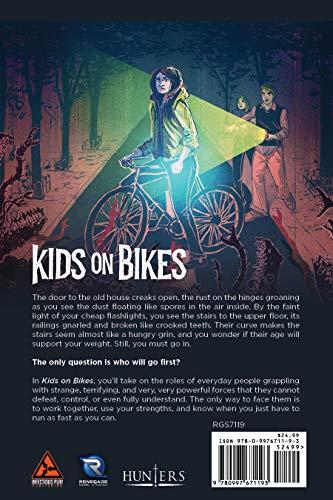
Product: Kids on Bikes Roleplaying Game Core Rule Book
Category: Toys & Games | Games & Accessories | Board Games
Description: Rules for Communally Controlled Powered Characters.
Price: $17.82
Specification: ProductDimensions:8x6x0.2inches|ItemWeight:6.4ounces|ShippingWeight:6.4ounces(Viewshippingratesandpolicies)|ASIN:099767119X|Itemmodelnumber:RGS07119|Manufacturerrecommendedage:8yearsandup